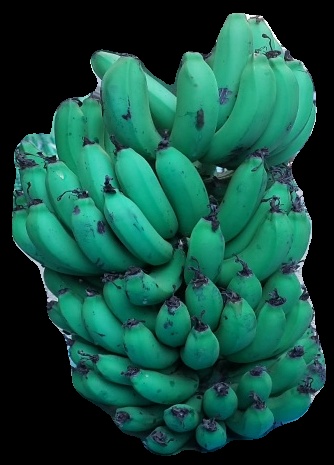
Variety: pachbale
Grade: grade2